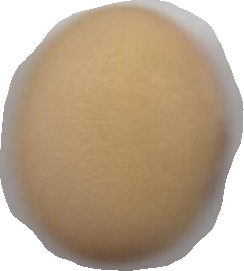
Variety: Anjasmoro